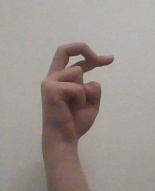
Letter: zay